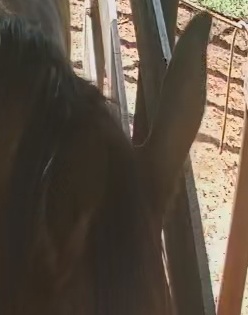
Face region: ears (position_of_ears)
Pain indicator: not_present